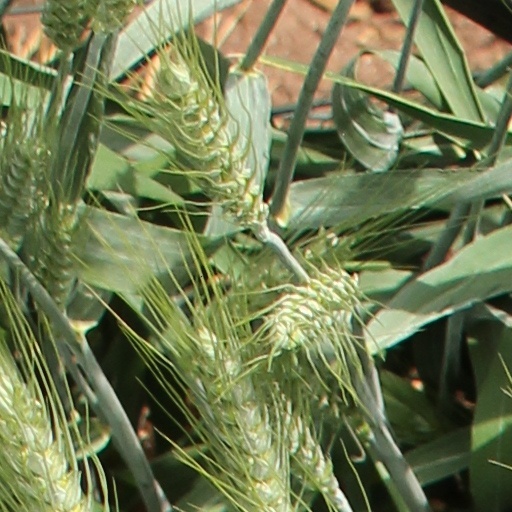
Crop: wheat